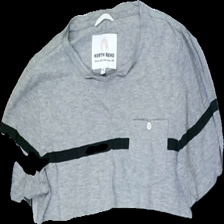
View: front
Type: Top
Category: Men
Brand: Not in the list
Brand text on label: North Bend
Colors: Grey, Black
Material: 100% cotton
Pattern: Striped
Cut: Regular
Size: S
Season: All
Price range: 50-100
Recommended usage: Reuse